Turner Hotel

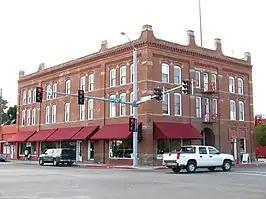

The Turner Hotel, at 140-170 E. Jackson St. in Mountain Home, Idaho, was built in 1899. It was listed on the National Register of Historic Places in 1984.